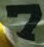
Number: 7